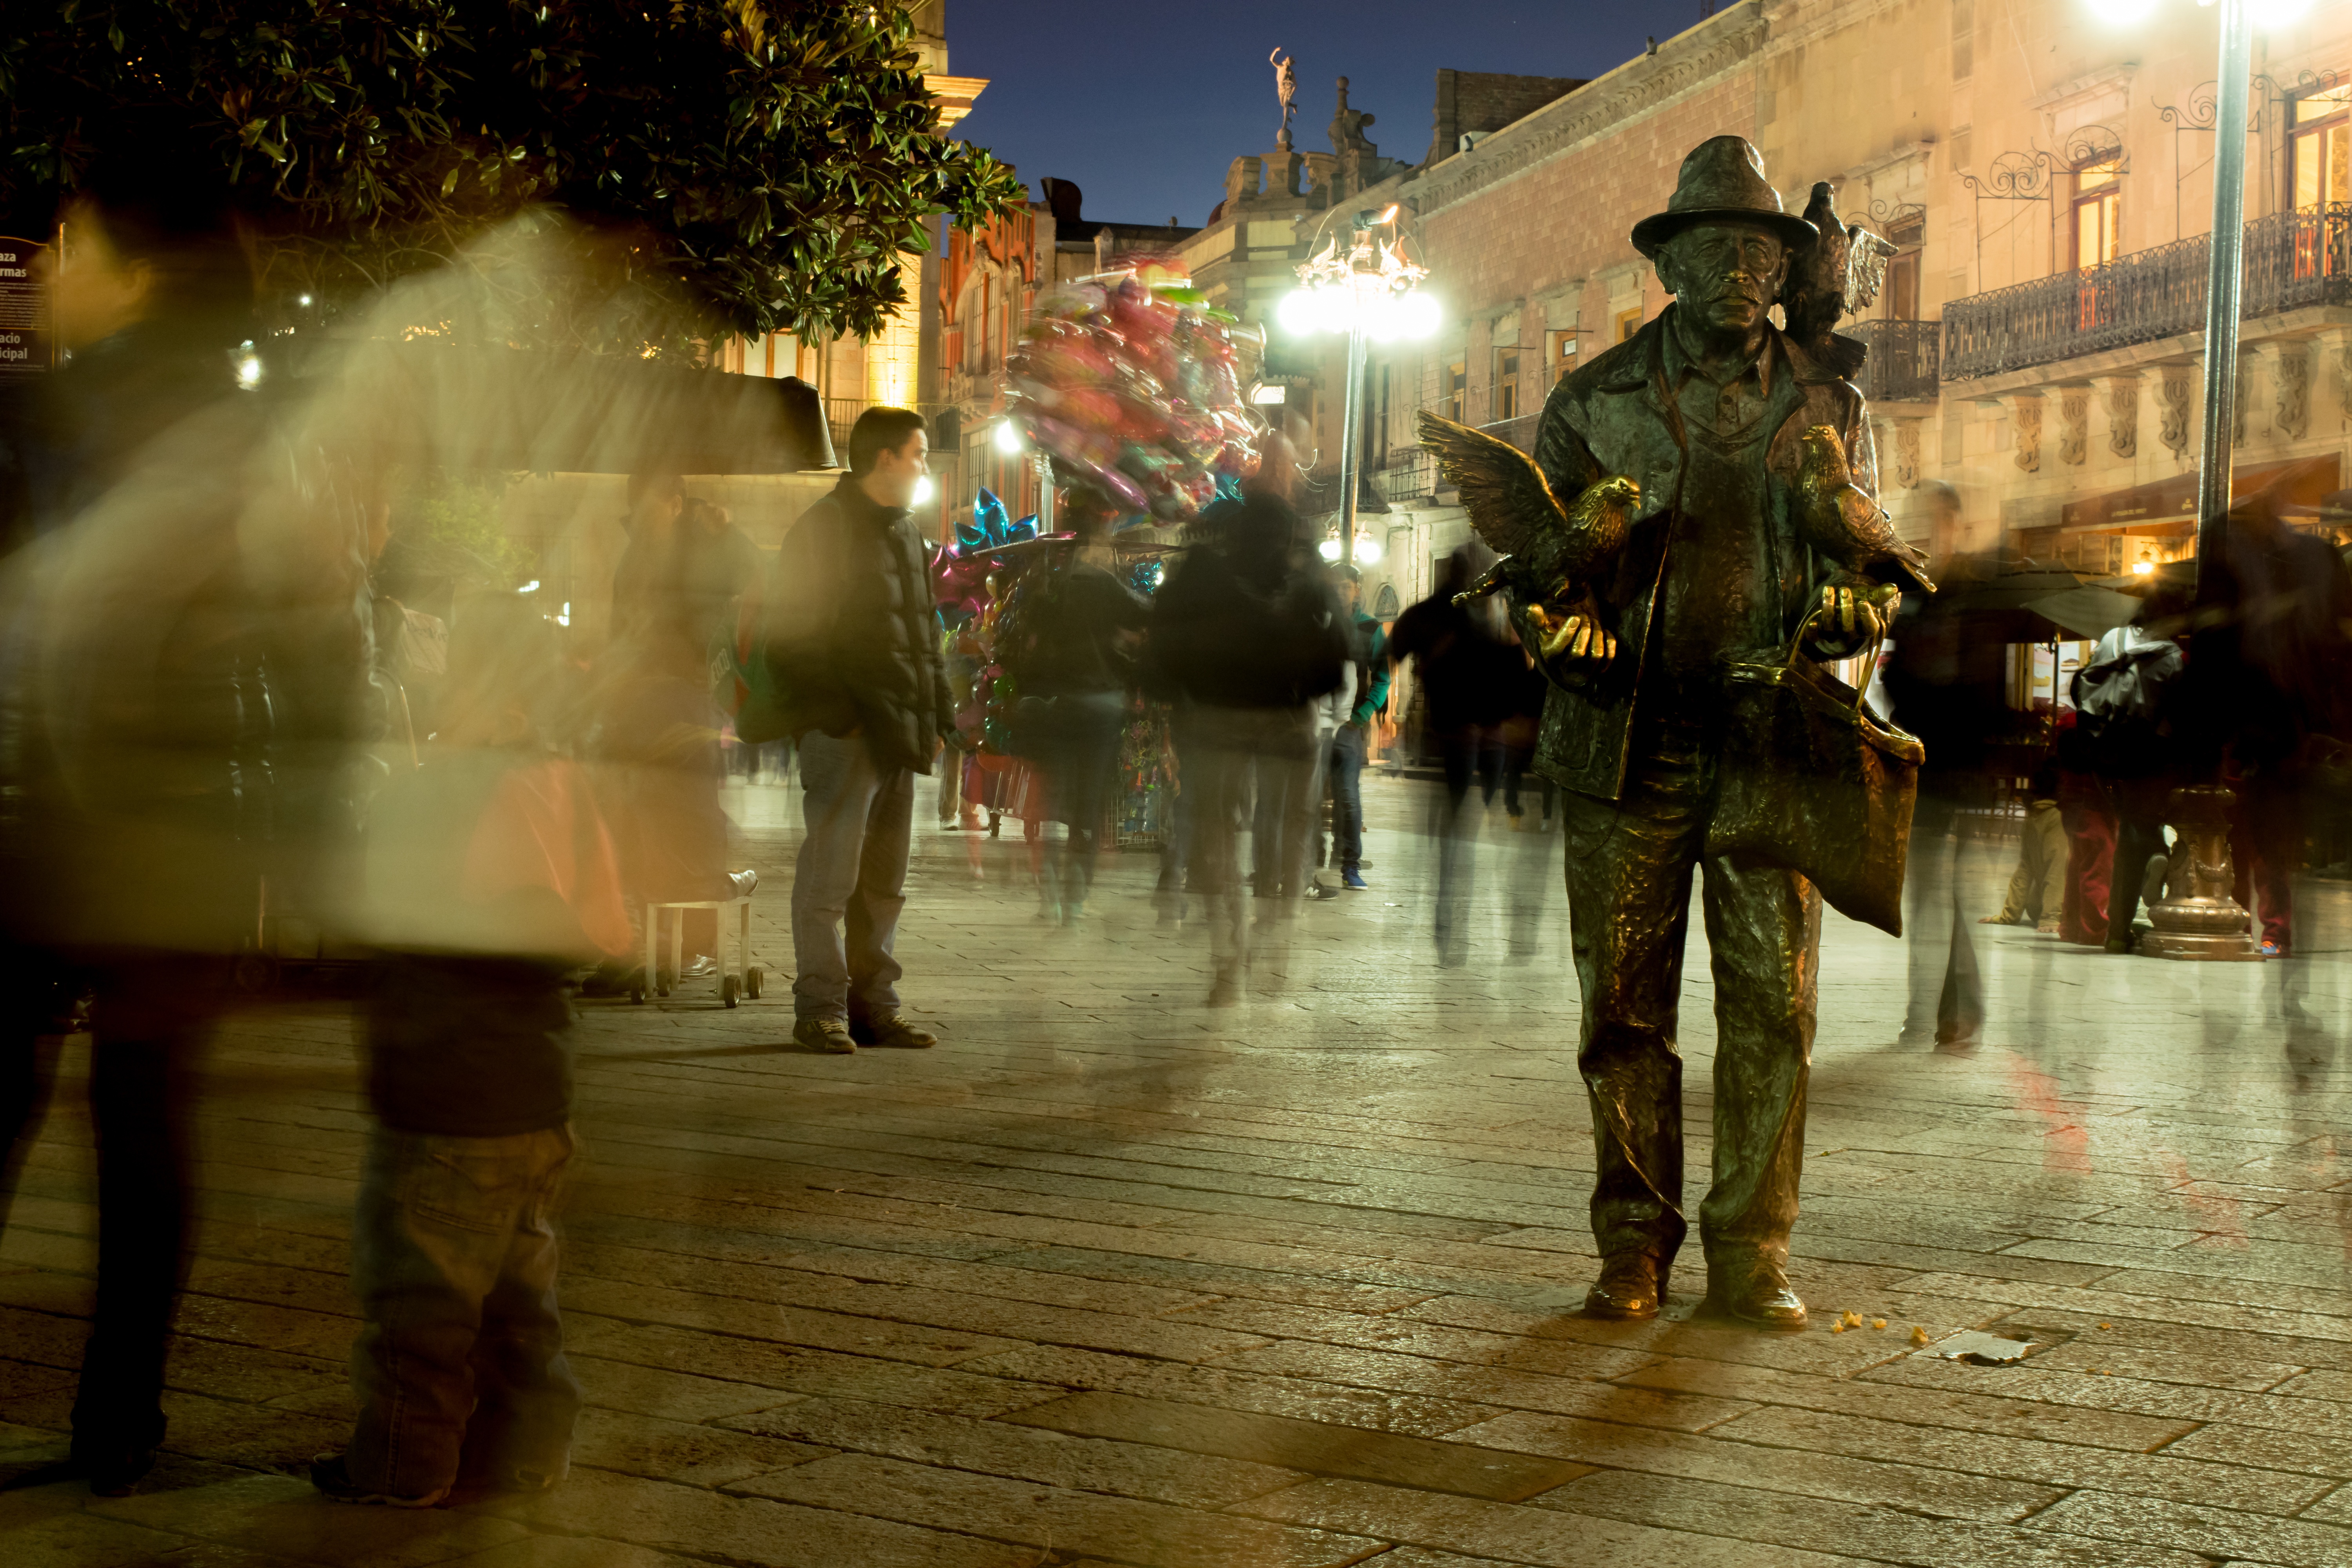
road, street, night, rain, crowd, evening, weather, temple, infrastructure